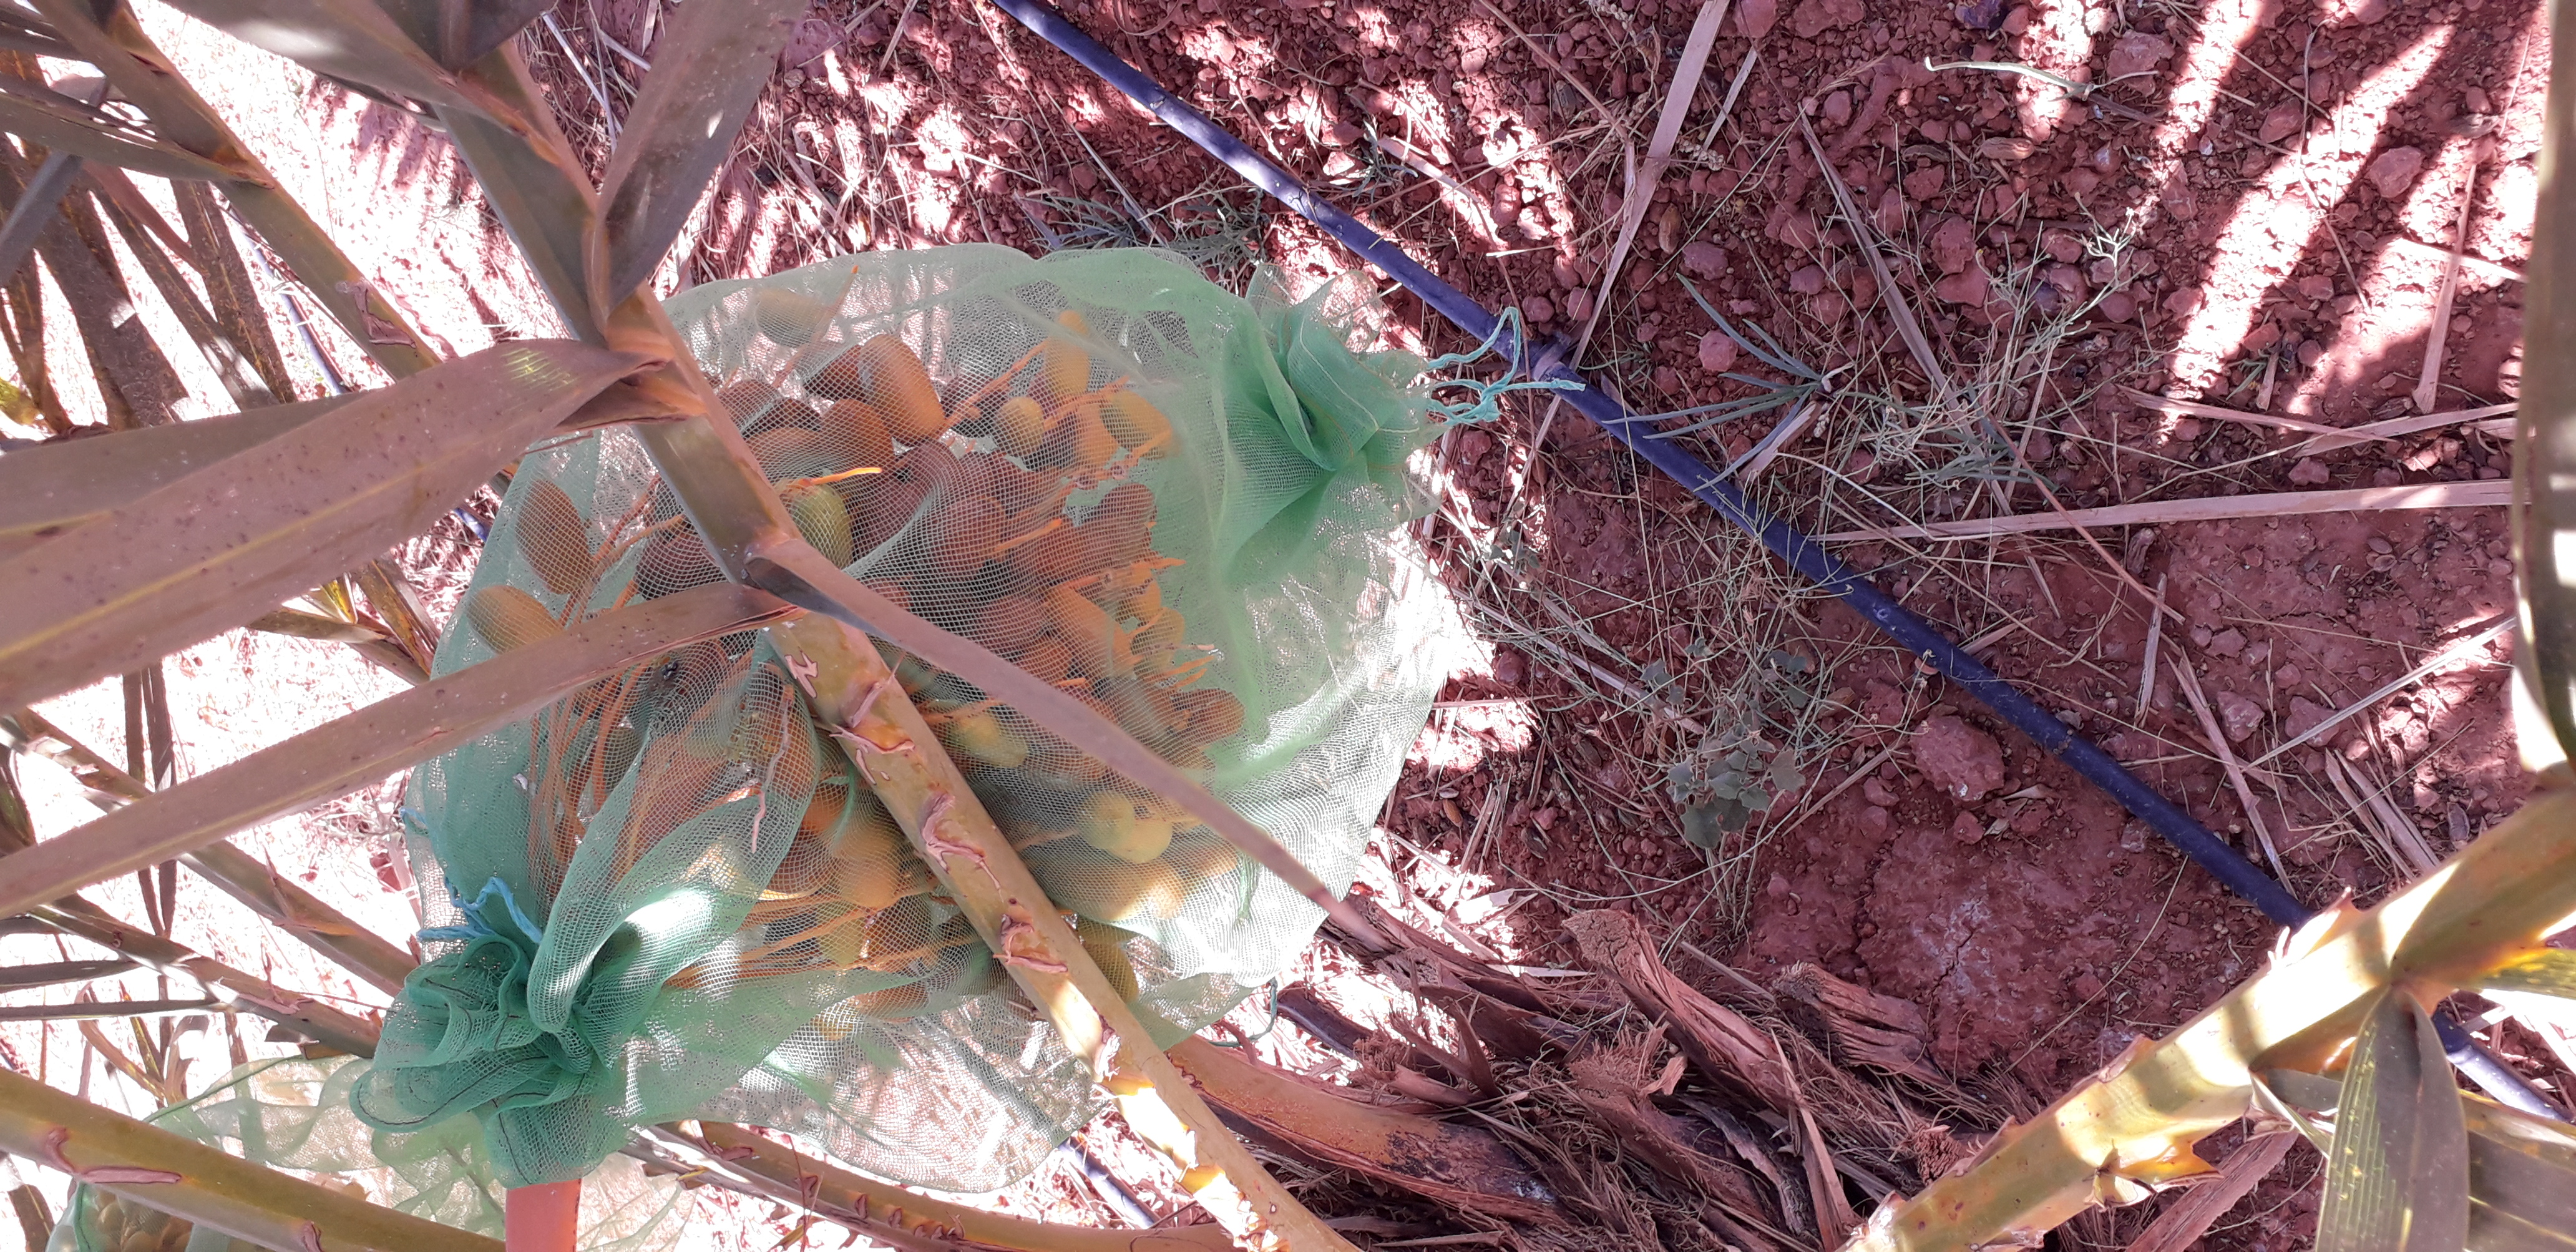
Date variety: kholt